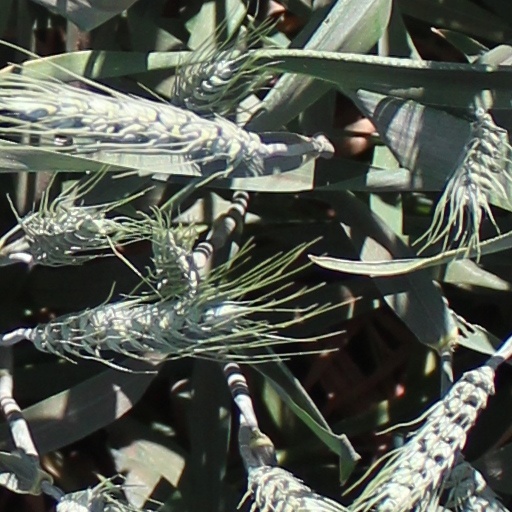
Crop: wheat